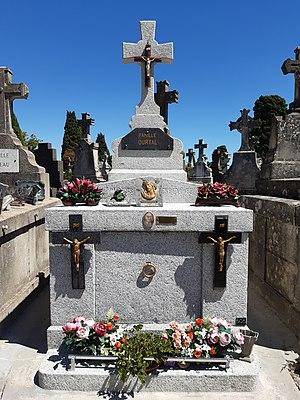
La tombe du peintre, Albert Ourtal, au cimetière Saint-Michel à Carcassonne.
Jacques Ourtal est un peintre audois né à Carcassonne le 8 octobre 1868 d'un père peintre de bâtiments et decorateur de chapelles, puis peintre en décors, et mort le 23 septembre 1962. Il était spécialiste de grandes compositions décoratives à thème historique ou religieux. Il a beaucoup peint les paysages de l'Aude et de l'Ariège.